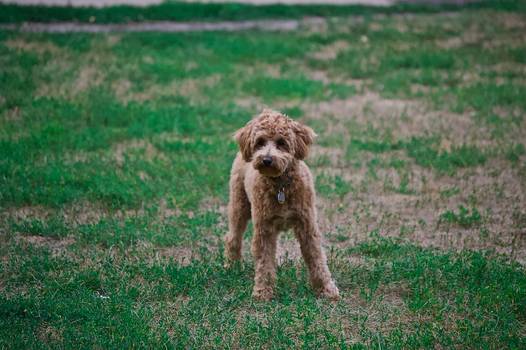
Label: No Watermark